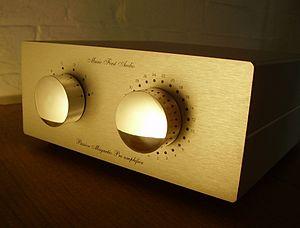
Un préamplificateur, préampli ou préamplificateur de commande est un amplificateur électronique qui reçoit et adapte un signal avant de le transmettre à l'amplificateur principal.